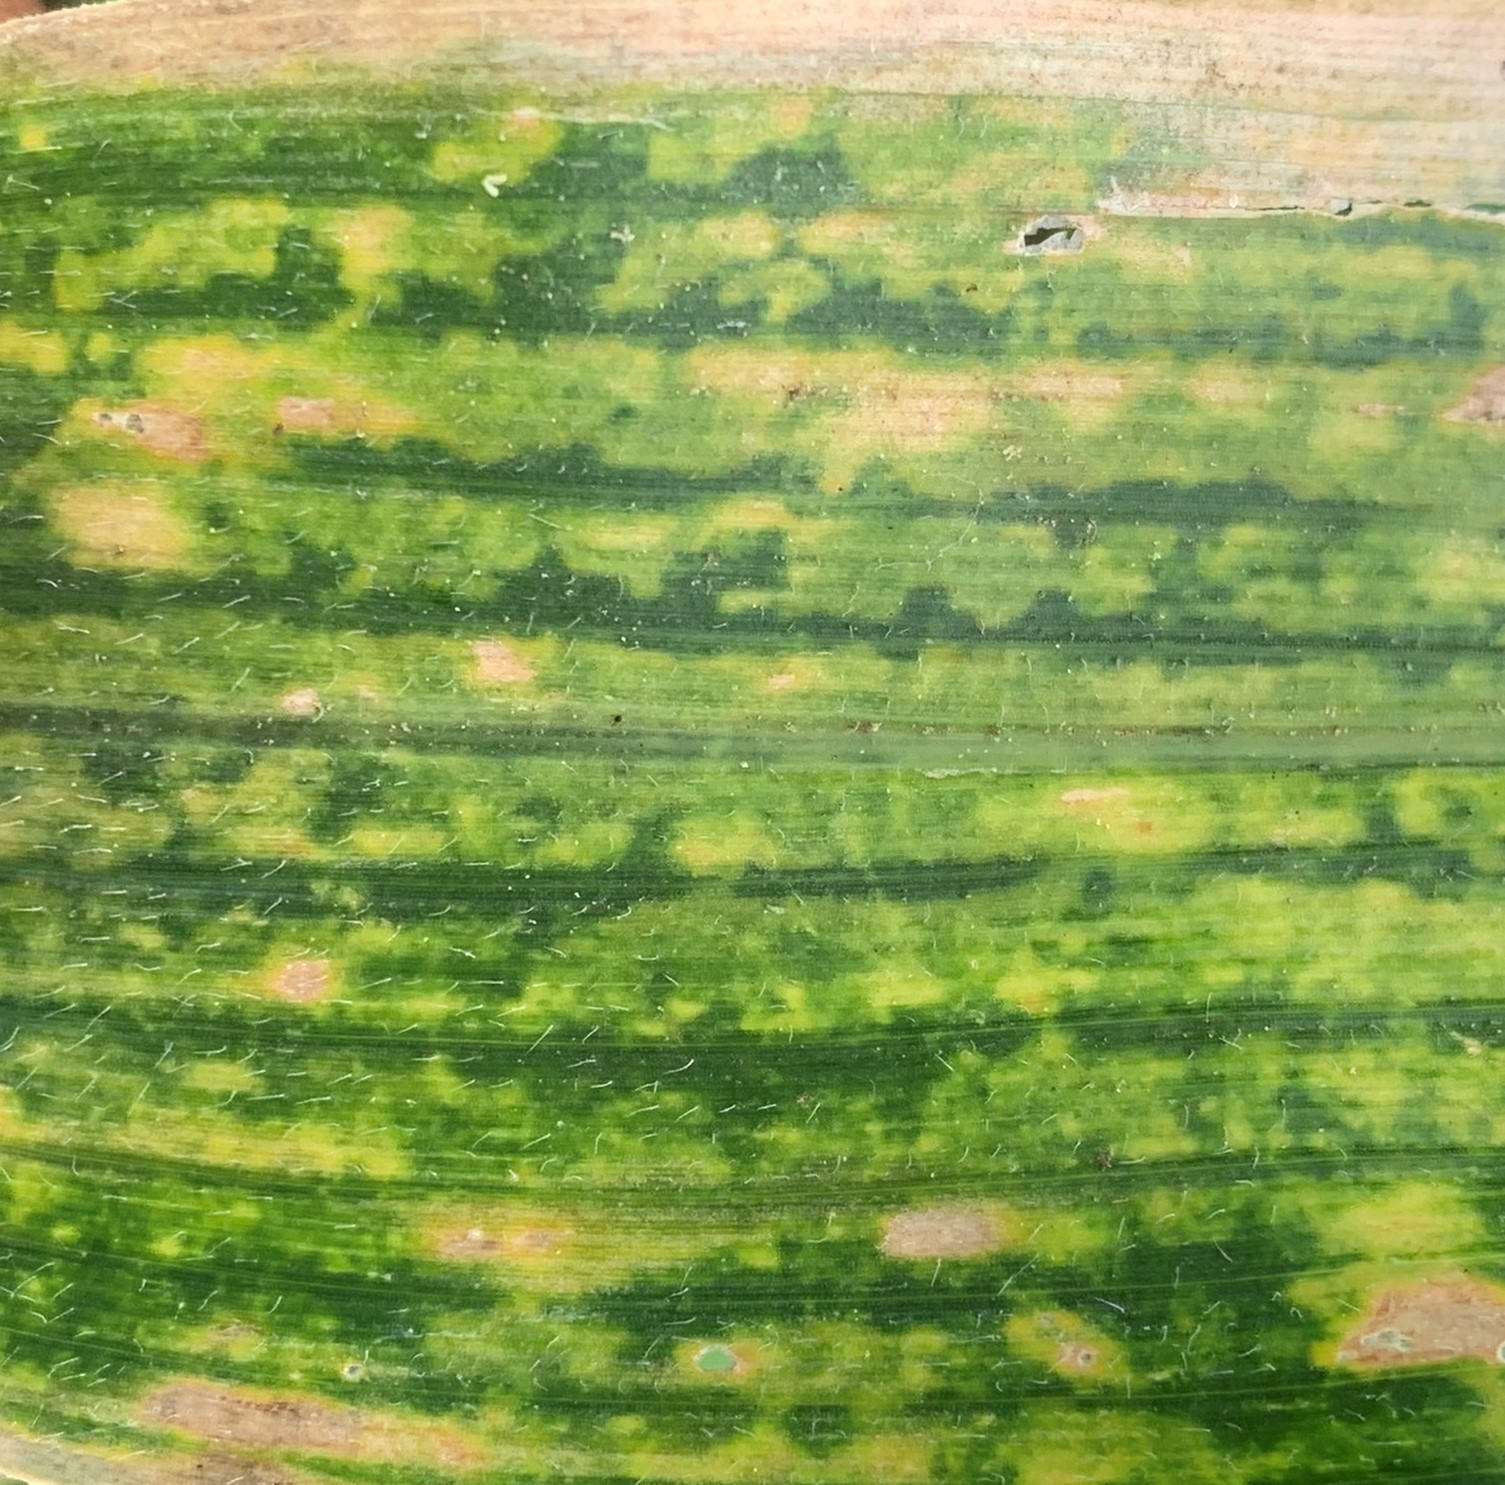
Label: MLN